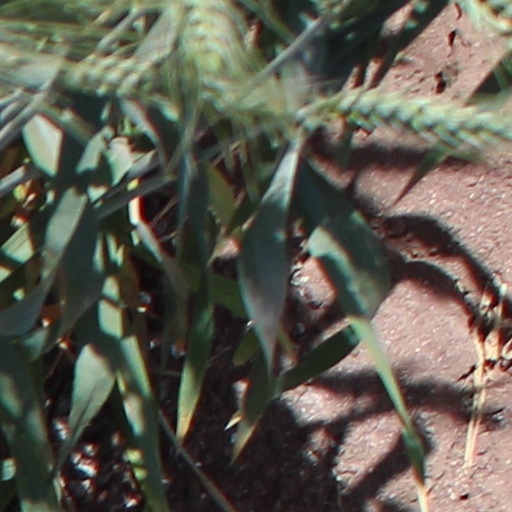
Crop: wheat